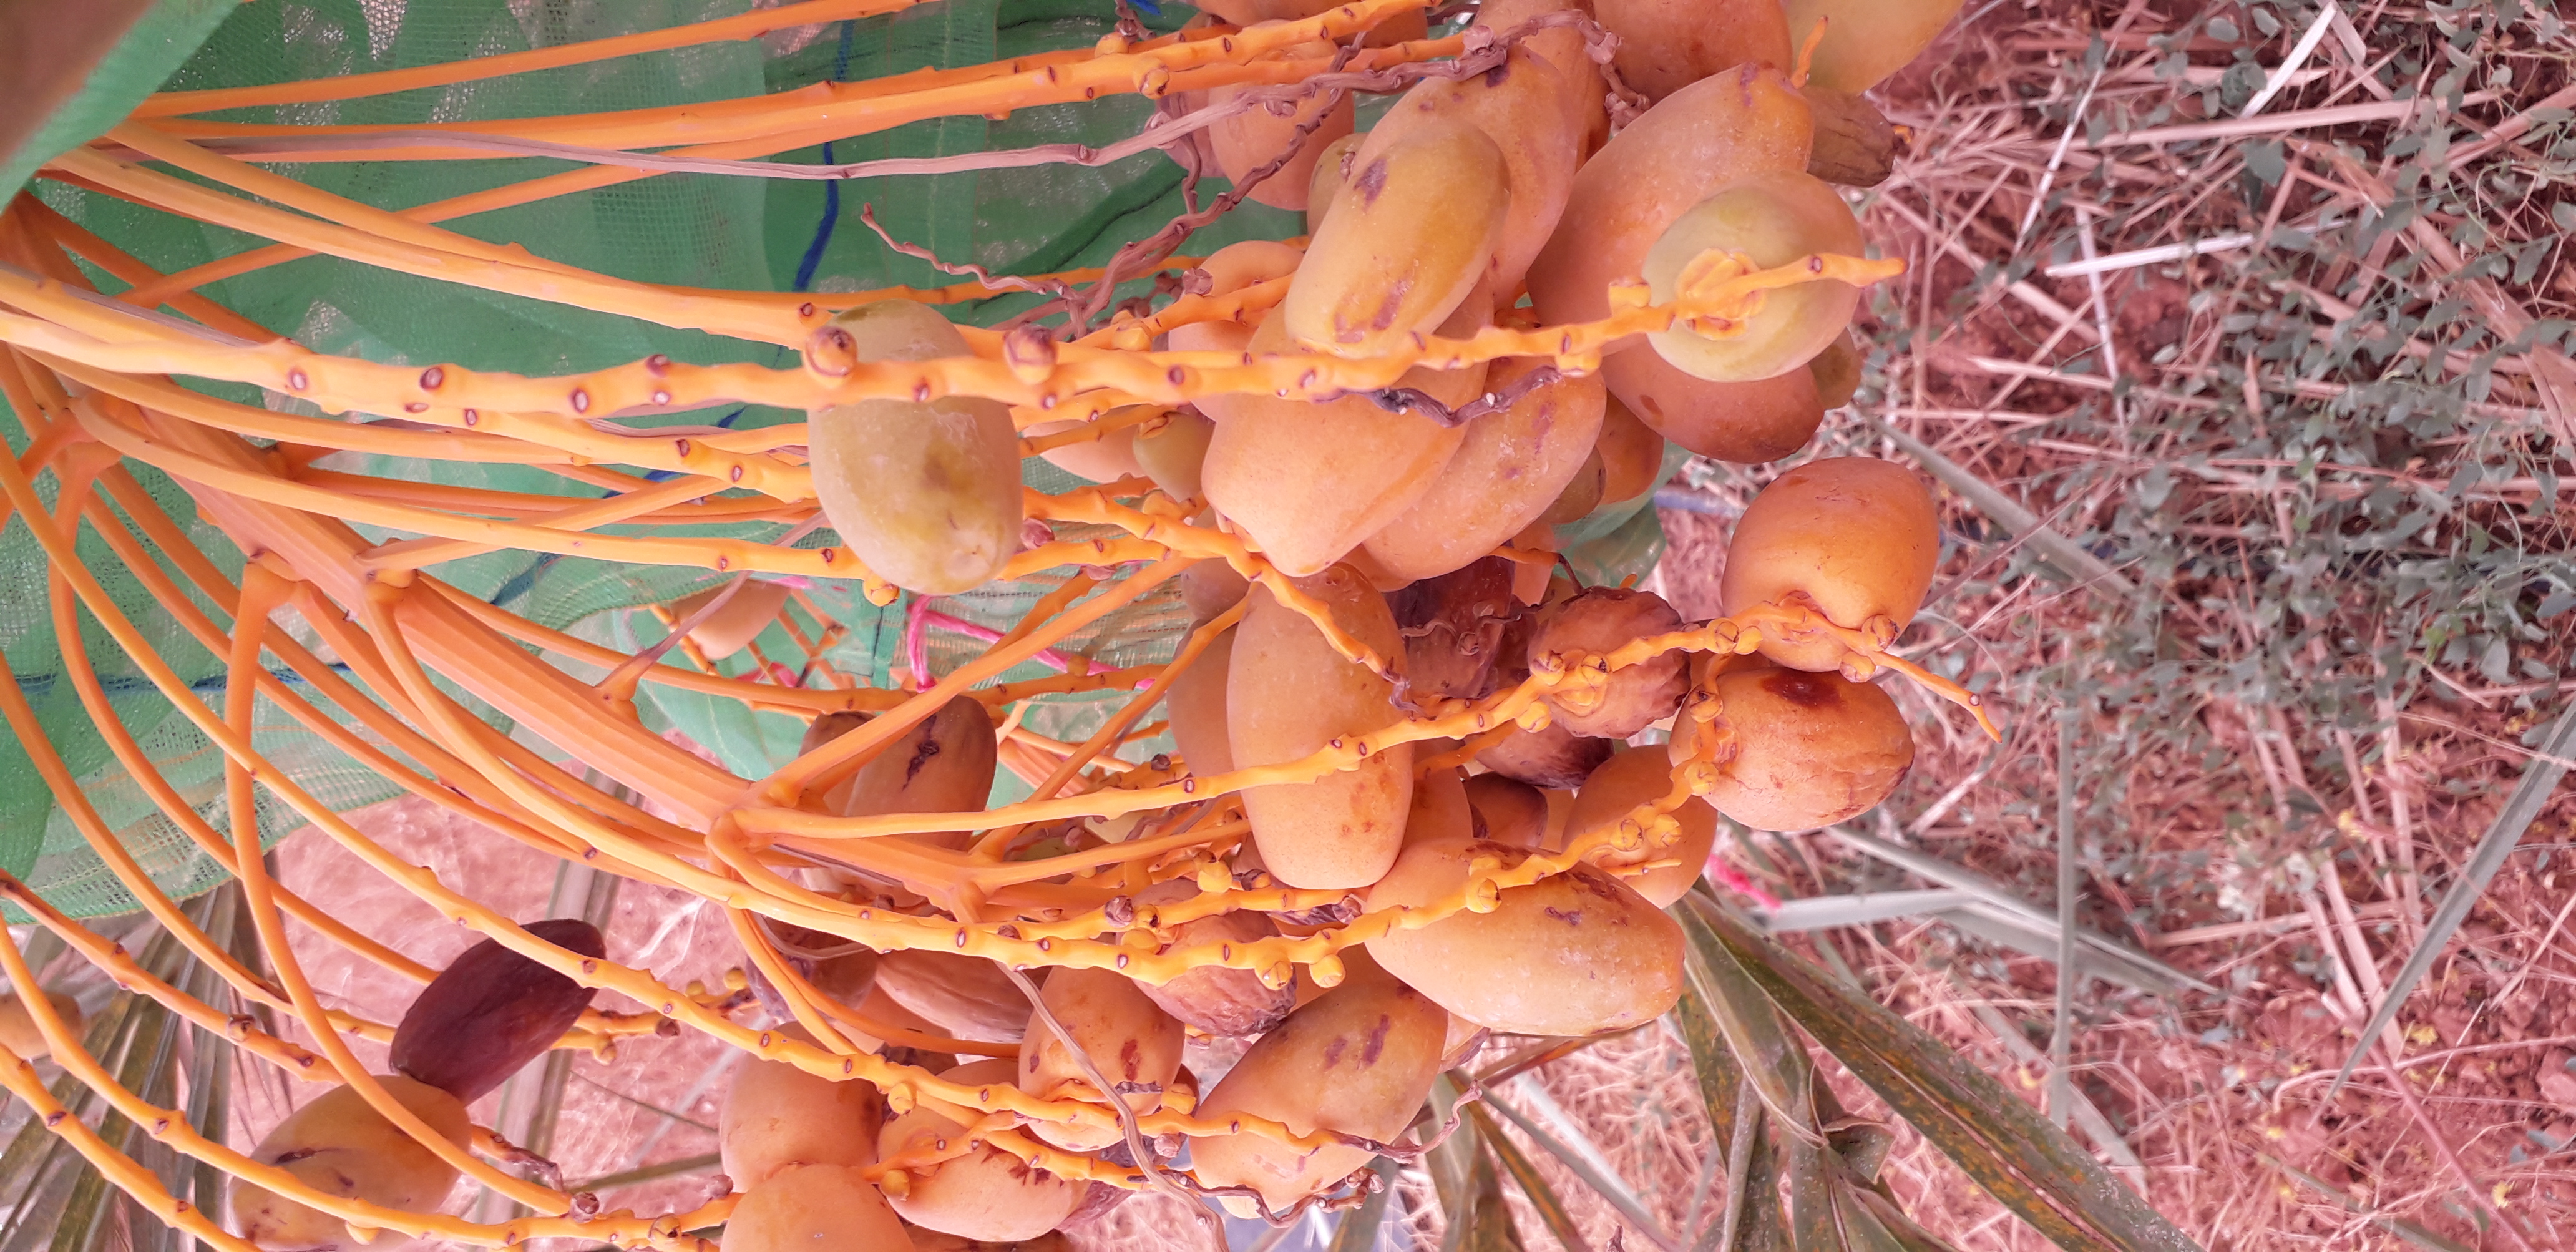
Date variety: Boumajhoul